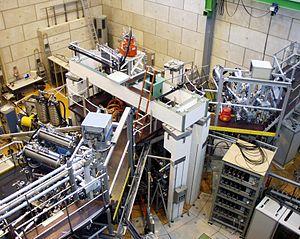
Tokamak à Configuration Variable: vue supérieur. Avec l'aimable autorisation du CRPP-EPFL, Association Suisse-Euratom
Le Tokamak à configuration variable est situé en Suisse, à l'École polytechnique fédérale de Lausanne. La particularité de ce Tokamak est d'avoir une section de la chambre permettant des plasmas trois fois plus hauts que larges. Cette particularité permet d'étudier différentes formes de plasmas. Et elle intéresse particulièrement les physiciens car la forme du plasma possède un lien avec la performance du réacteur à fusion nucléaire. En effet, la forme influe sur le confinement et la stabilité du plasma. Le TCV n'a pas été conçu pour produire un nombre important de réactions de fusion. Par contre, sa flexibilité unique pour produire des plasmas de formes variées lui permet de tester de nombreux modèles de plasmas. Le TCV a officiellement été mis en fonction en novembre 1992.